I Stay Away

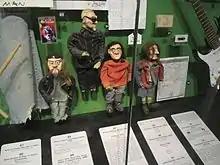
Alice in Chains' claymation dolls on display at the Rock and Roll Hall of Fame museum.

The music video for "I Stay Away" was released in May 1994 and was directed by Nick Donkin, also known for his animated short film "The Junky's Christmas". The video was created entirely using stop-motion animation, and includes the band members in puppet form. The band travels to a circus aboard a bus, along with a sinister looking boy holding a jar full of flies. At the circus, the boy releases the flies that cause chaos to the animals and performers: an angry lion mauls its tamer, a daredevil loses control of his motorcycle during a stunt and crashes, two elephants panic, a trio of clowns crash their car and get in a fight, and a blindfolded knife thrower inadvertently kills his female assistant. Eventually, the circus burns down with the workers looking on in horror. Once the flies return to their jar, we see the boy petting them as a reward for a job well done. The video is available on the home video release "".